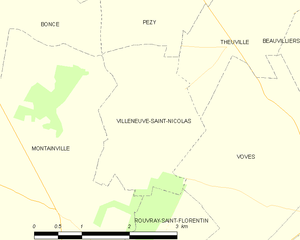
Carte de Villeneuve-Saint-Nicolas et des communes limitrophes.
Villeneuve-Saint-Nicolas est une ancienne commune française située dans le département d'Eure-et-Loir en région Centre-Val de Loire, devenue le 1ᵉʳ janvier 2016 une commune déléguée au sein de la commune nouvelle de Villages Vovéens.